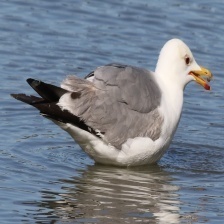
Species: CALIFORNIA GULL
Scientific name: LARUS CALIFORNICUS